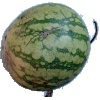
Label: watermelon